Craven Cottage

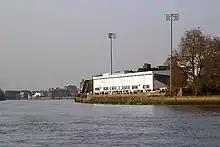
The Riverside Stand (up to 2019) beside the River Thames

The Hammersmith End is the northernmost stand in the ground, the closest to Hammersmith. The roofing was financed through the sale of Alan Mullery to Tottenham Hotspur F.C. It is traditionally the "home" end where the more vocal Fulham fans sit, and many stand during games at the back rows of the stand. If Fulham win the toss, they usually choose to play towards the Hammersmith End in the second half. The hardcore fans tend to sit (or rather stand) in the back half of the Hammersmith End, plus the entire Block H5 (known as 'H Block' to the faithful). The stand had terracing until the reopening of the ground in 2004, when it was replaced with seating in order to comply with league rules following the Taylor Report.